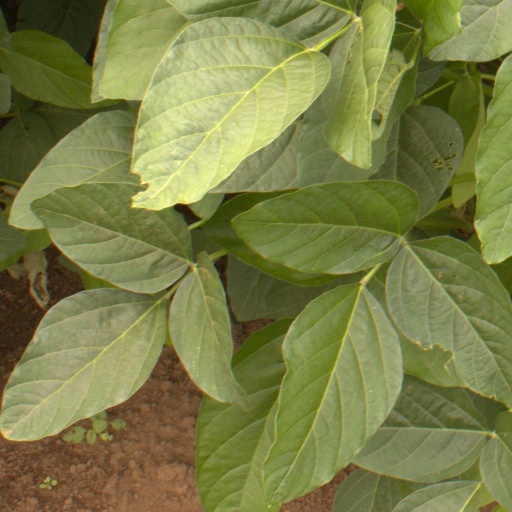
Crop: soybean